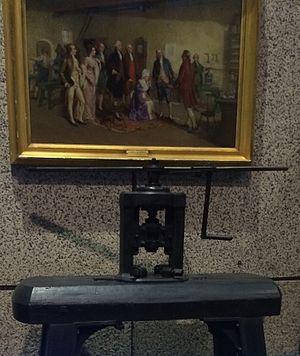
John Adam Eckfeldt est un ouvrier et un fonctionnaire des premiers temps de la Monnaie des États-Unis. Philadelphien de longue date, Eckfeldt est le deuxième chef monnayeur de la Monnaie, de 1814 à 1839.